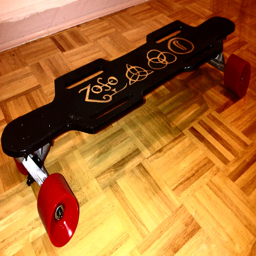
barely related but something i wanted to share ; hard rock artist is my favorite band .